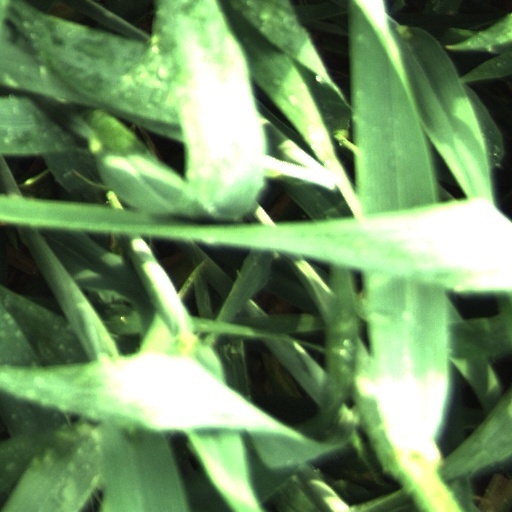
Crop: wheat